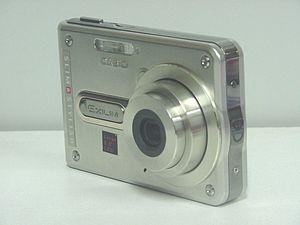
Le Casio Exilim EX-S100 est un appareil photographique numérique de type compact fabriqué par Casio dans la gamme Exilim Card série S.